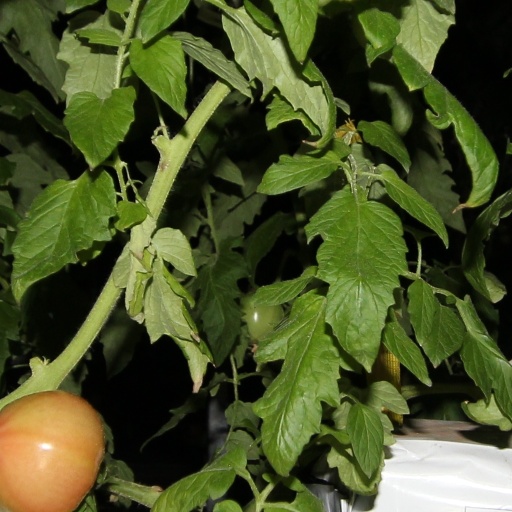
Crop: tomato